Uniforms of the Grande Armée

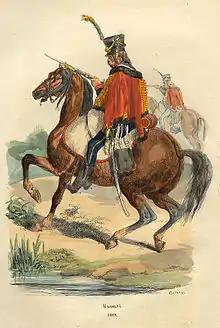
Hussar of the 4th regiment

The uniform of the Napoleonic hussars included the pelisse: a short fur edged jacket which was often worn slung over one shoulder in the style of a cape, and was fastened with a cord. This garment was extensively adorned with braiding (often gold or silver for officers) and several rows of multiple buttons. Under it was worn the dolman or tunic which was also decorated in braid. On active service the hussar normally wore reinforced breeches which had leather on the inside of the leg to prevent them from wearing due to the extensive riding in the saddle. On the outside of such breeches, running up the outside was a row of buttons, and sometimes a stripe in a different colour. A shako or fur busby was worn as headwear. The colours of dolman, pelisse and breeches varied greatly by regiment, even within the same army. The French hussar of the Napoleonic period was armed with a brass hilted sabre and sometimes with a brace of pistols, although these were often unavailable.